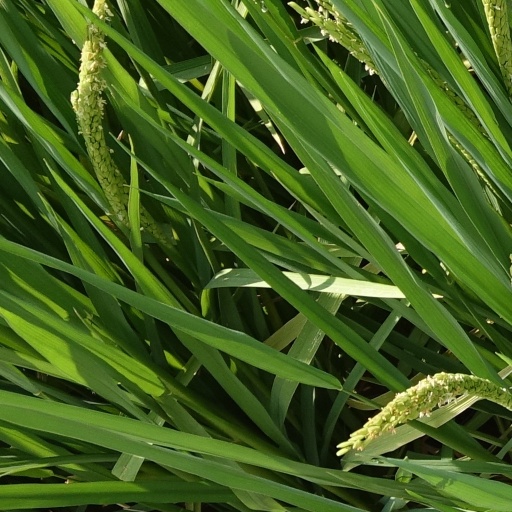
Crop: rice